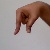
The image shows a hand gesture representing the letter 'Q' in Indian Sign Language.